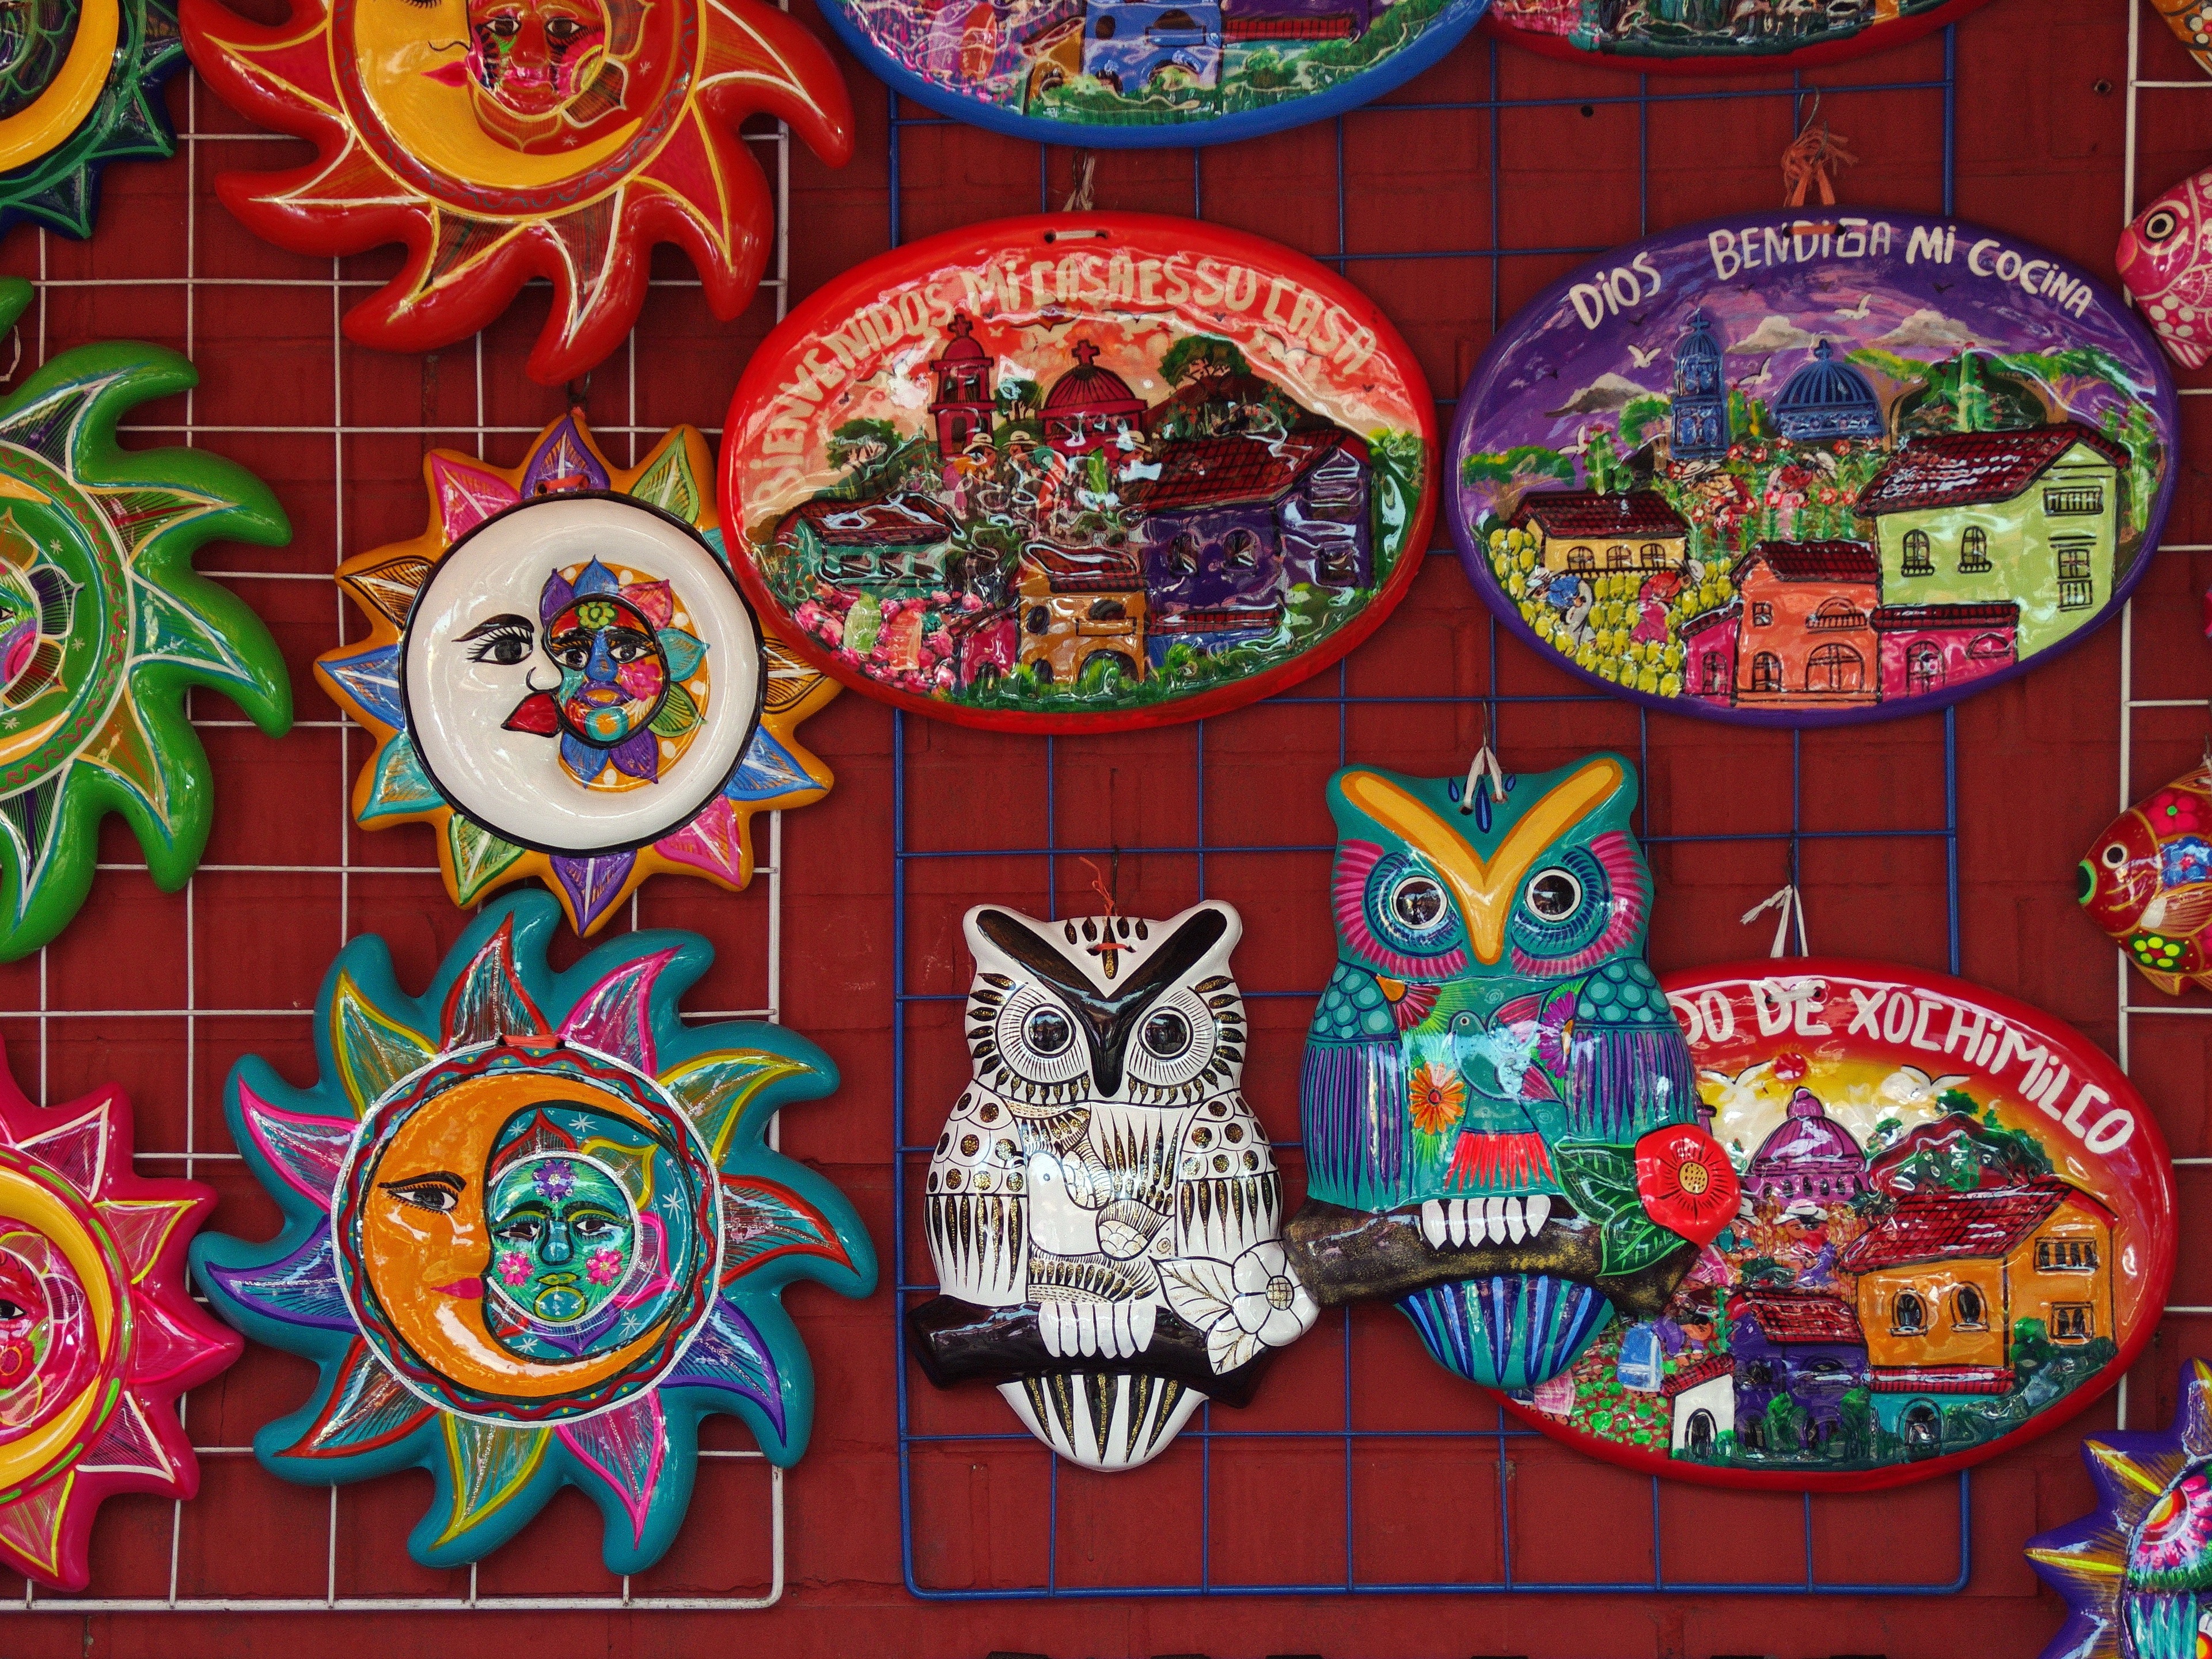
window, glass, color, ceramic, market, ethnic, art, crafts, mexico, xochimilco, earthenware, psychedelic art